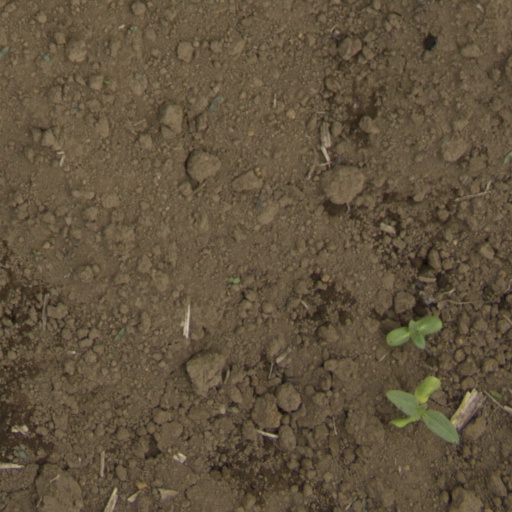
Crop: Jerusalem artichoke